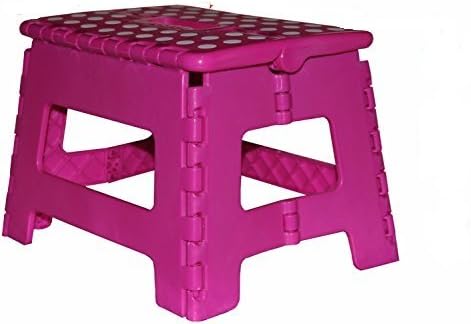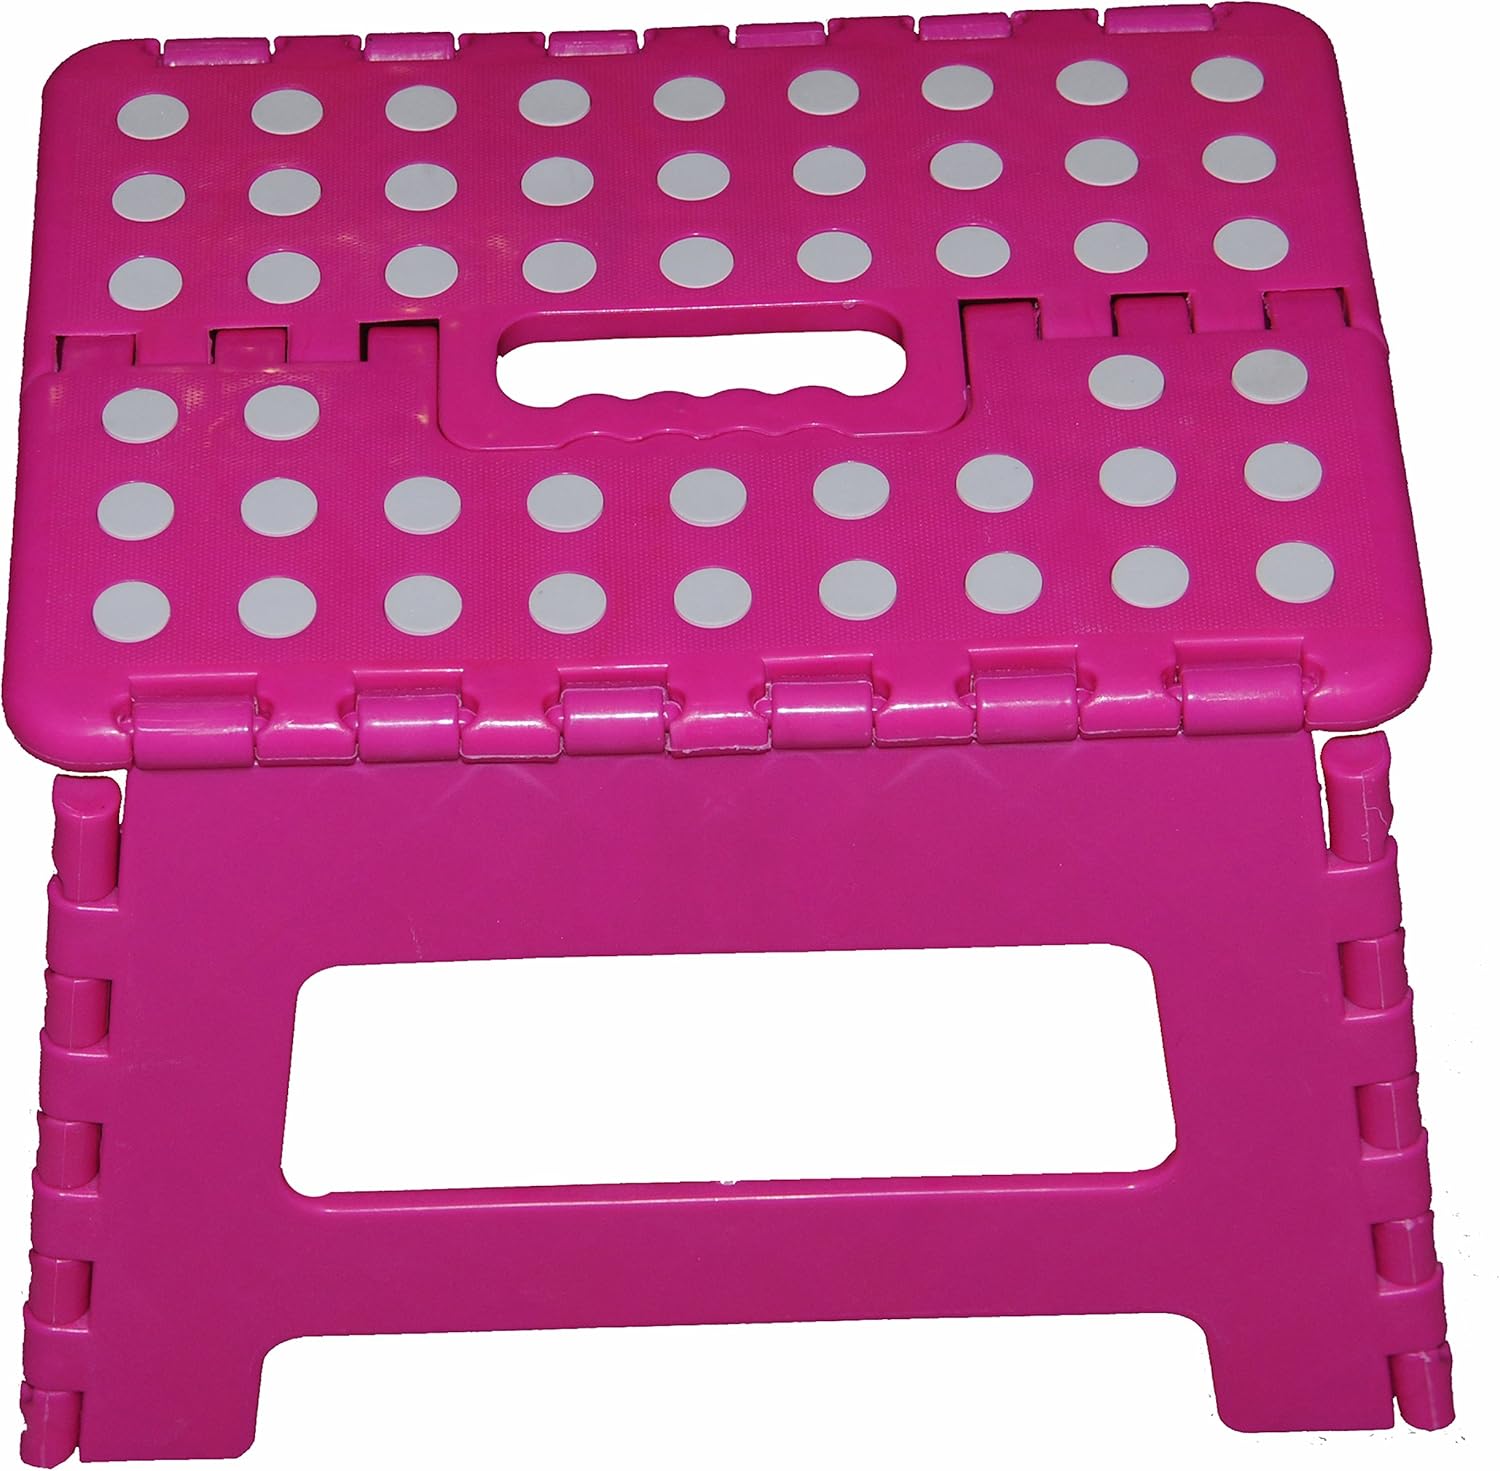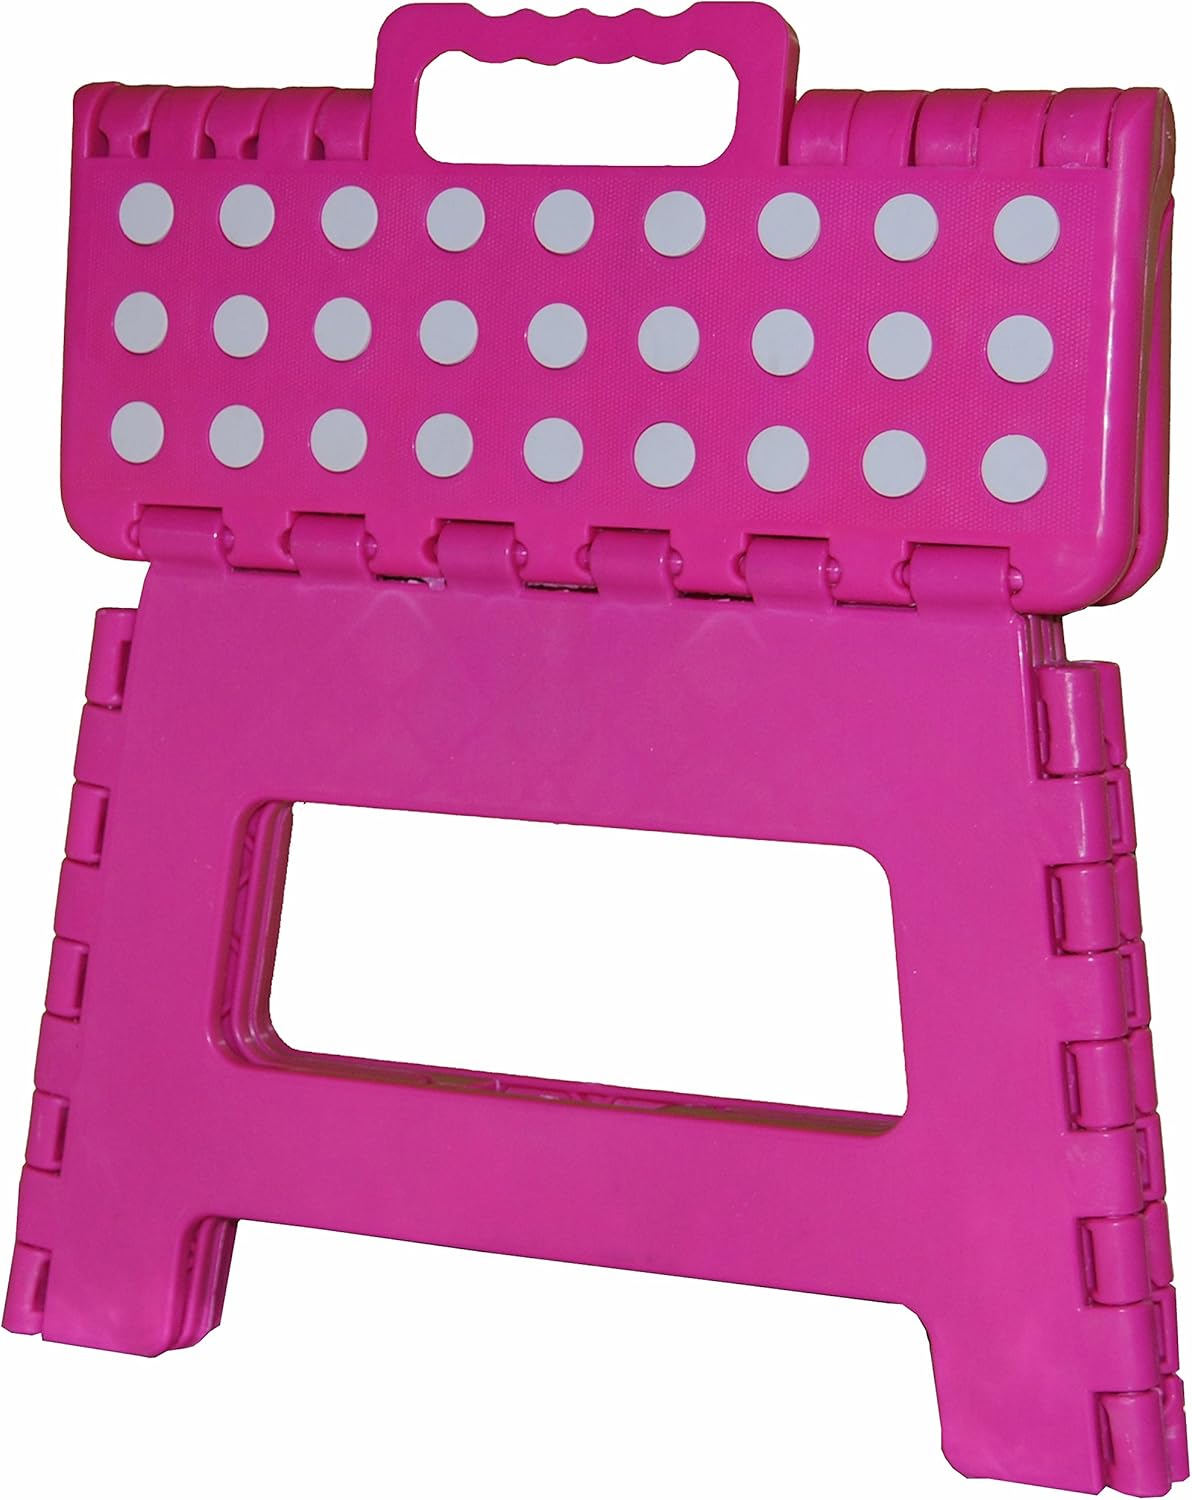
Homeco Design 9’’ Foldable Step Stool with Handle/Plastic Non Slip Stool for Adults and Kids/Super Quality – Space Saver/Super Handy - Pink
Category: Amazon Home
This 9’’ super strong folding step stool is made of heavy duty plastic construction for lasting durability which can carry up to 300 pound. Therefore, not only it is wonderful for kids, but it is great and ideal for adults too. It has a carrying handle, allowing you to carry it wherever you go. The stools surface has rubber polka dots preventing injuries which occur from slipping making it safe for kids.
Features: It has rubber polka dots on the stools surface top, preventing injuries which occur from slipping making it great and super safe for kids and adults alike. | Made of heavy duty plastic construction for lasting durability, could hold up to 300 pounds. | Foldable step stool has a carrying handle, allowing you to carry it wherever you want to go. | Conserve space by simply pulling up the handles and pushing the sides in. | Great for kids to reach the sink, getting into cabinets, etc.…